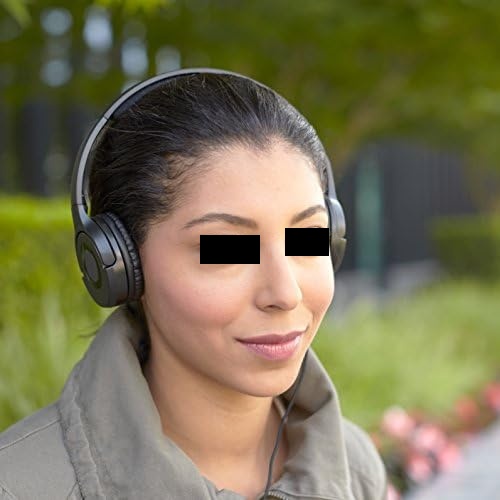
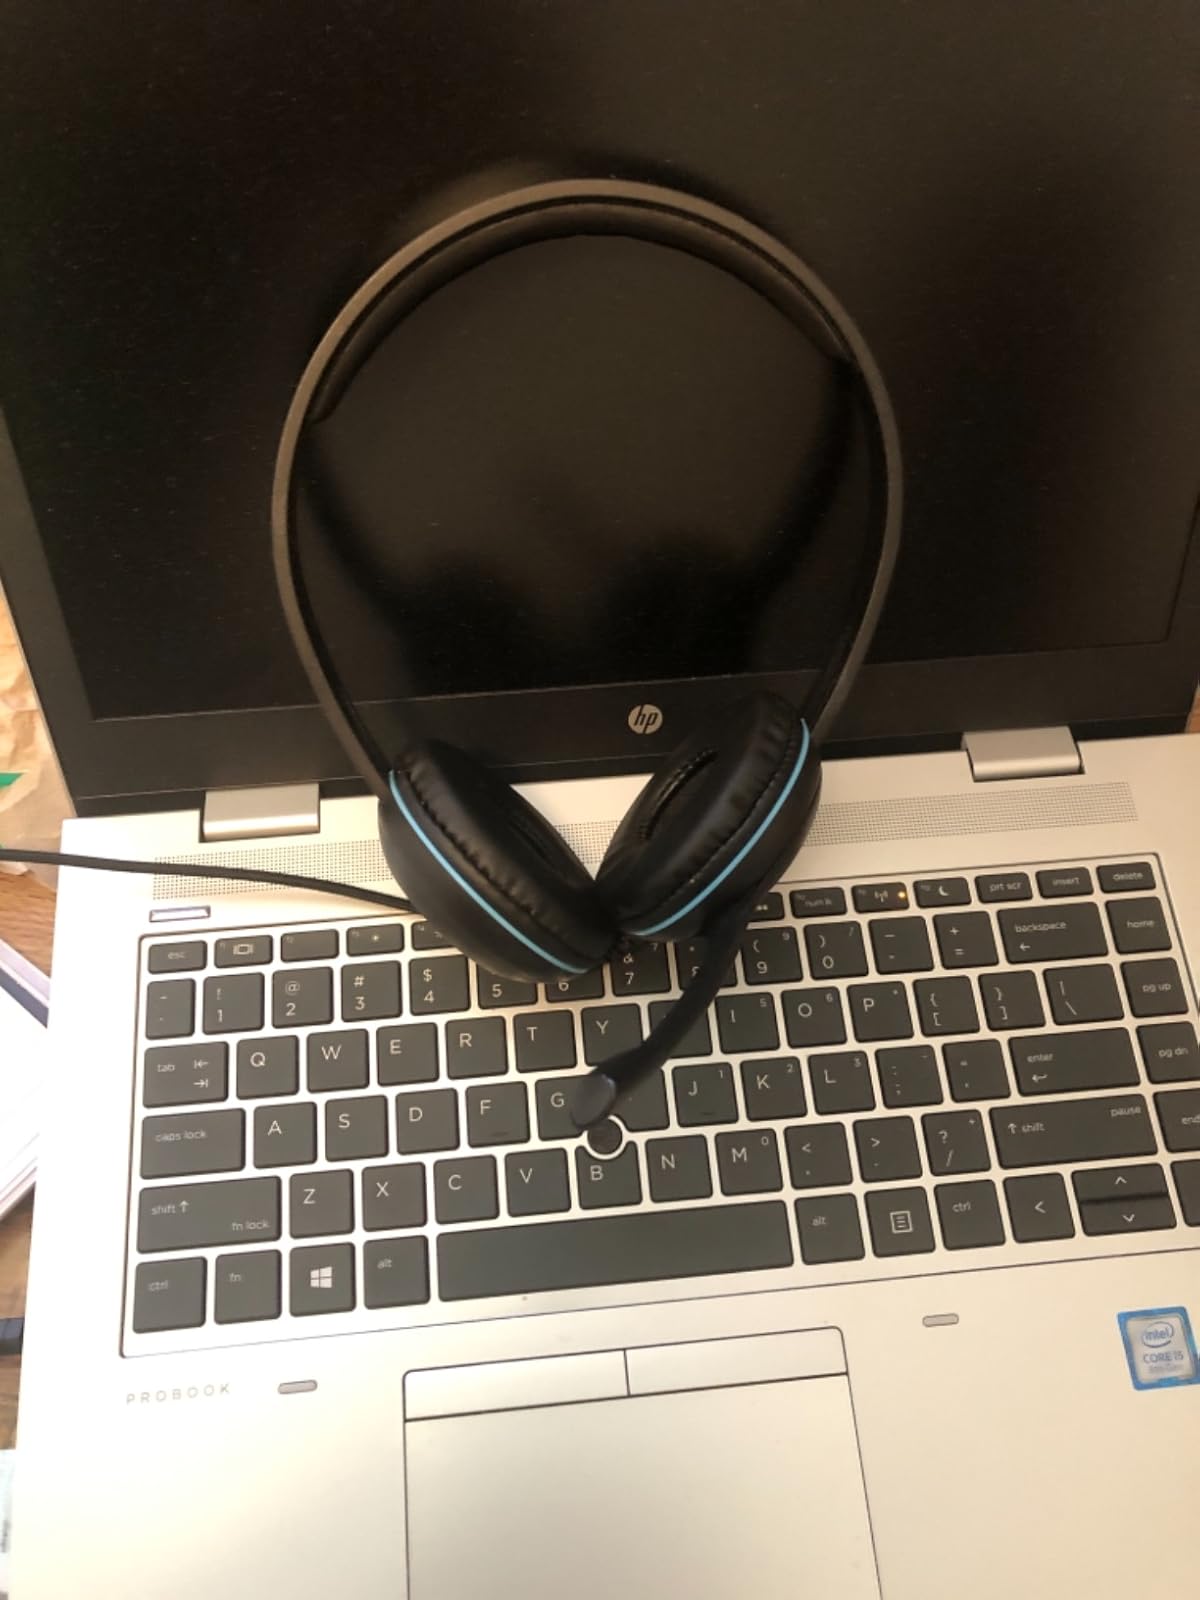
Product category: headphones
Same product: no